Karinjeshwara Temple

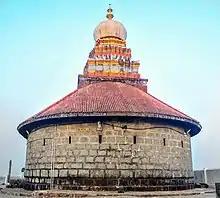
Karinjeshwara Temple

Sri Karinjeshwara Temple (Kannada: "ಕಾರಿಂಜೇಶ್ವರ" "Kārin̄jēśvara") is Hindu Temple, a famous Lord Shiva temple located Karinja in Bantwala Taluk, Kavalamudur Village, Dakshina Kannada, Karnataka, India. This temple is situated on the peak of Karinja Hill, about 1000 feet above sea level in Kodyamale hills, Karinjeshwara.